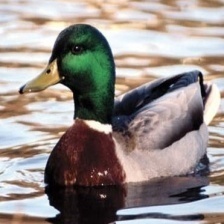
Species: MALLARD DUCK
Scientific name: ANAS PLATYRHYNCHOS
ImageNet parent category: drake